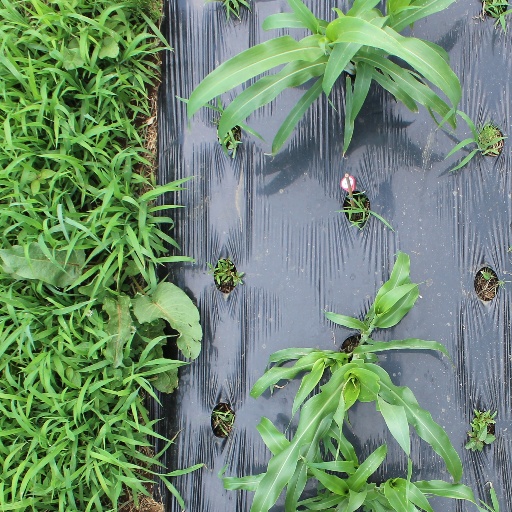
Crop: sorghum